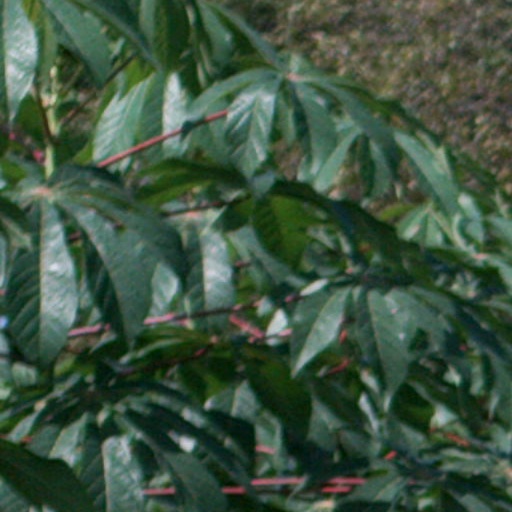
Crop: cassava